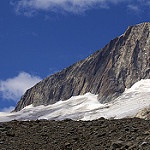
Scene: Outdoor